Jacques Chirac

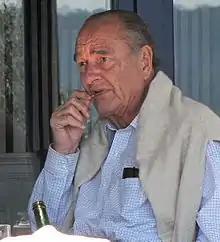
Chirac in Saint-Tropez, 2010

At the age of 69, Chirac faced his fourth presidential campaign in 2002. He received 20% of the vote in the first ballot of the presidential elections in April 2002. It had been expected that he would face incumbent prime minister Lionel Jospin (PS) in the second round of elections; instead, Chirac faced far-right politician Jean-Marie Le Pen of the National Front (FN), who came in 200,000 votes ahead of Jospin. All parties other than the National Front (except for ) called for opposing Le Pen, even if it meant voting for Chirac. The 14-day period between the two rounds of voting was marked by demonstrations against Le Pen and slogans such as "Vote for the crook, not for the fascist" or "Vote with a clothespin on your nose". Chirac won re-election by a landslide, with 82 per cent of the vote on the second ballot. However, Chirac became increasingly unpopular during his second term. According to a July 2005 poll, 37 per cent judged Chirac favourably and 63 per cent unfavourably. In 2006, "The Economist" wrote that Chirac "is the most unpopular occupant of the Elysée Palace in the fifth republic's history."